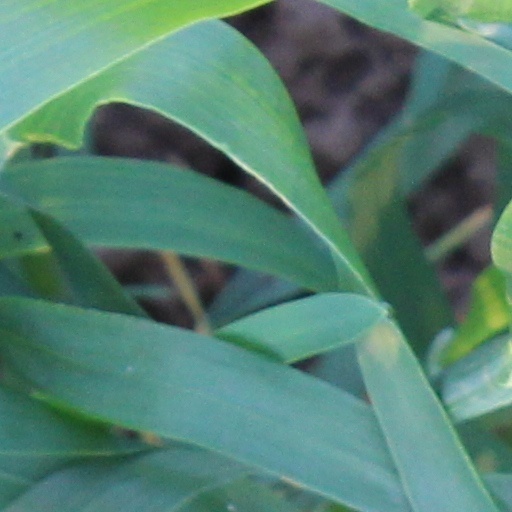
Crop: wheat